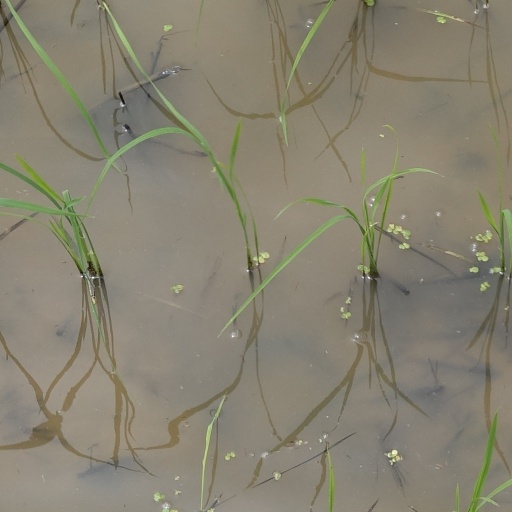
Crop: rice